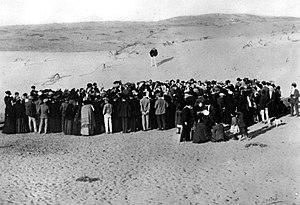
1909 est une année commune commençant un vendredi.
Tel Aviv-Jaffa ou Tel-Aviv-Jaffa, souvent désignée simplement sous le nom de Tel Aviv ou Tel-Aviv, est une ville située sur la côte méditerranéenne au cœur de la métropole du Gush Dan en Israël. La ville moderne de Tel Aviv a été fondée en 1909 à l'époque ottomane dans les faubourgs de Jaffa, ville portuaire avec laquelle elle a fusionné en 1950.